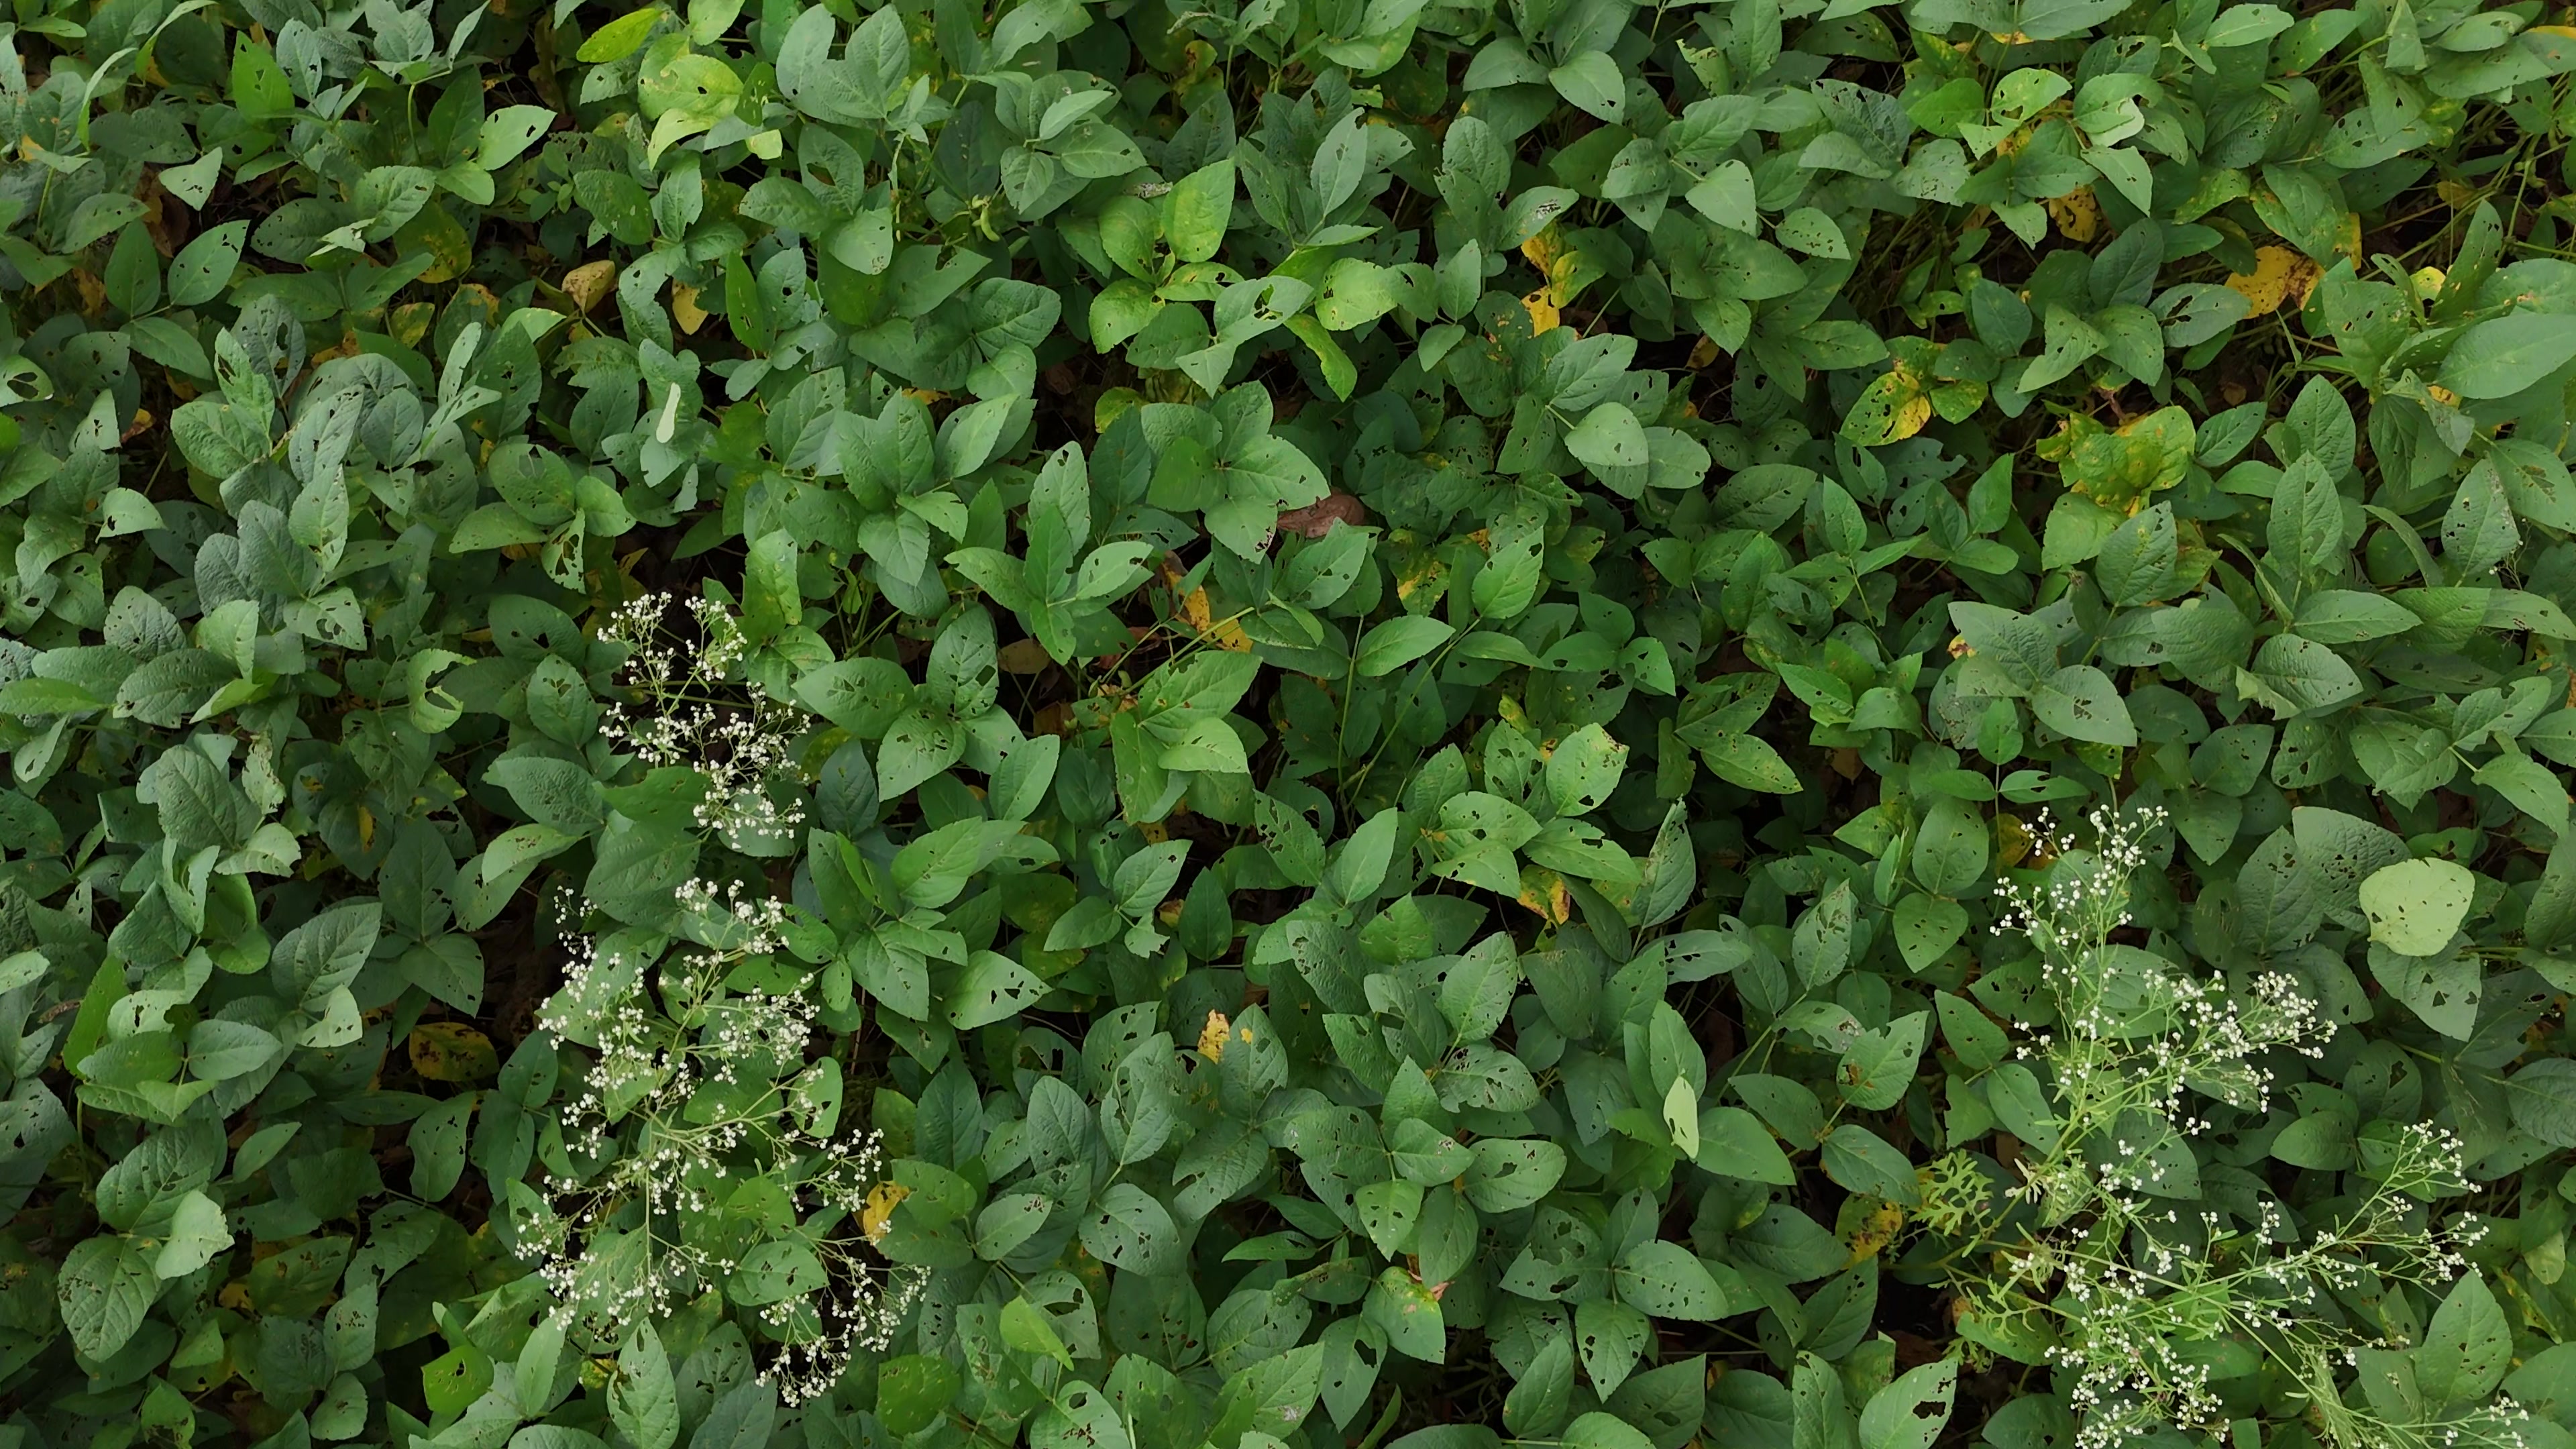
Label: Mosaic